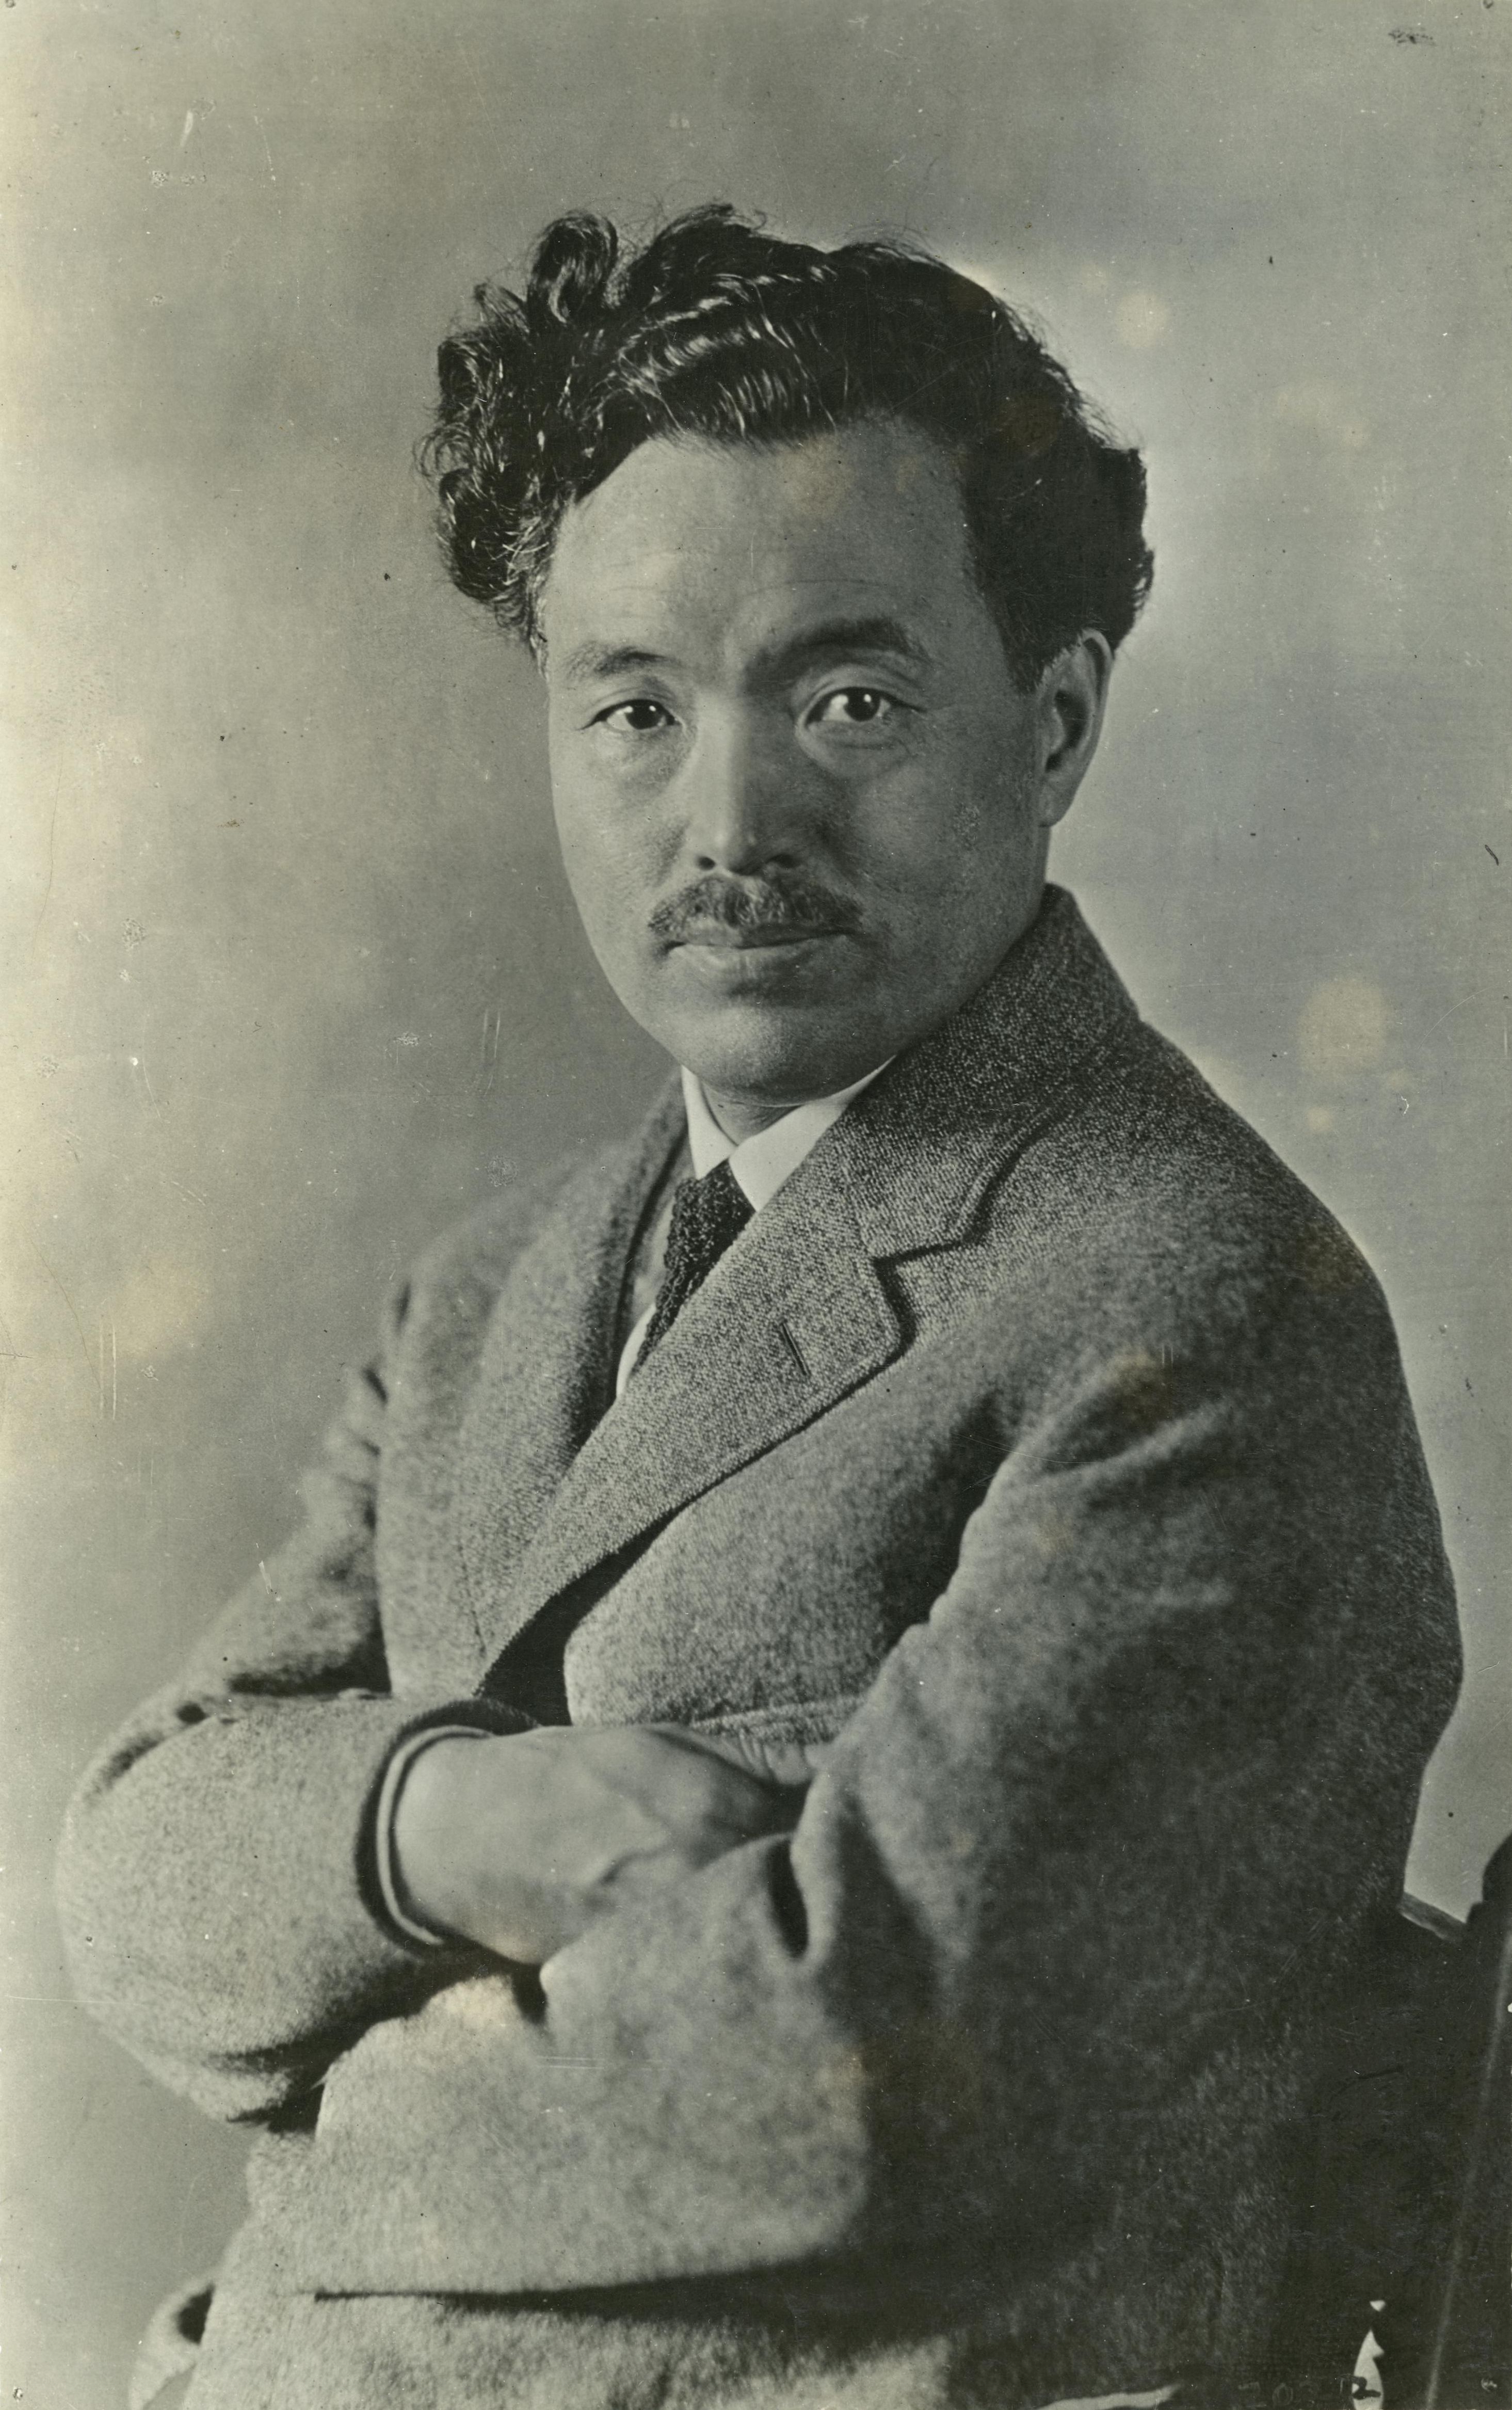
ฮิเดโยะ โนงูจิ

| name = ฮิเดโยะ โนงูจิ 野口英世
| image = Noguchi Hideyo.jpg
| caption = ฮิเดโยะ โนงูจิ
| birth_place = อินาวาชิโระ จังหวัดฟูกูชิมะ จักรวรรดิญี่ปุ่น
| death_place = อักกรา กานา|โกลด์โคสต์ จักรวรรดิอังกฤษ
| nationality = ญี่ปุ่น
| fields = วิทยาแบคทีเรีย
| known_for = ซิฟิลิส"Treponema pallidum"
ไฟล์:Noguchi Hideyo.png|thumb|220px|ฮิเดโยะ โนงูจิ และมารดา
ฮิเดโยะ โนงูจิ (; 9 พฤศจิกายน พ.ศ. 2419 – 21 พฤษภาคม พ.ศ. 2471) นักวิทยาแบคทีเรียชาวญี่ปุ่น ผู้สามารถเพาะเชื้อก่อโรคซิฟิลิส ได้รับปริญญาดุษฎีบัณฑิตสาขาแพทยศาสตร์จากมหาวิทยาลัยเกียวโต ในปี 2454 และสาขาวิทยาศาสตร์จากมหาวิทยาลัยโตเกียวในปี 2457 และรัฐบาลญี่ปุ่นได้ออกธนบัตรเยน|ธนบัตรแบบหนึ่งพันเยนชุดใหม่โดยมีรูปเหมือนของเขาอยู่ที่ด้านหน้าธนบัตรในปี 2547
ไฟล์:1000 yen banknote 2004.jpg|thumb|220px|ฮิเดโยะ โนงูจิบนธนบัตรหนึ่งพันเยนซึ่งออกใช้เมื่อปี พ.ศ. 2547
== ชีวิตวัยเยาว์ ==
โนงูจิเกิดมาในครอบครัวชาวนาฐานะยากจนที่เมืองอินาวาชิโระ จังหวัดฟูกูชิมะ เดิมเคยใช้ชื่อตามที่บิดามารดาตั้งให้ว่า เซซากุ โนงูจิ () ตอนอายุประมาณ 1 ขวบครึ่ง เขาได้พลัดตกลงไปในเตาหลุม ทำให้มือซ้ายถูกไฟลวกอย่างรุนแรงจนไม่สามารถใช้การได้ เมื่อเข้าเรียนชั้นประถมในโรงเรียนประถมมิตสึวะ โนงูจิจึงต้องอดทนกับการถูกเพื่อนๆ กลั่นแกล้งและล้อเลียนเรื่องมือซ้ายทุกวัน แต่เขาก็ตั้งใจเล่าเรียนจนสามารถสอบได้คะแนนสูงสุดของชั้น และได้เข้าเรียนต่อในชั้นประถมปลายอินาวาชิโระด้วยความช่วยเหลือจากคุณครูซากาเอะ โคบายาชิ () ในปี 2432
จากนั้นในปี 2434 คุณครูโคบายาชิและเพื่อนร่วมชั้นของโนงูจิก็ช่วยกันเรี่ยไรเงินเป็นค่าผ่าตัดรักษามือซ้ายให้กับโนงูจิ โดยผู้ที่ทำการผ่าตัดให้เขาคือคานาเอะ วาตานาเบะ () นายแพทย์ที่สำเร็จการศึกษาจากสหรัฐอเมริกา ซึ่งจากการผ่าตัดในครั้งนี้ ทำให้โนงูจิรู้สึกชื่นชมในอาชีพแพทย์ และตัดสินใจว่าในอนาคตจะประกอบอาชีพเป็นแพทย์เพื่อช่วยเหลือผู้คนยากไร้ที่เจ็บไข้ได้ป่วย
== การทำงาน ==
เมื่อเรียนจบชั้นประถมปลายในปี 2436 โนงูจิก็เดินทางไปที่เมืองไอซูวากามัตสึ และขอร้องให้คานาเอะ วาตานาเบะรับเขาไว้ทำงานที่โรงพยาบาลไกโย โดยระหว่างที่ทำงานอยู่ที่โรงพยาบาล โนงูจิได้ศึกษาวิชาแพทย์ อีกทั้งยังหัดเรียนภาษาเยอรมัน อังกฤษ ฝรั่งเศสด้วยตัวเองควบคู่ไปด้วย
ทว่าในปี 2439 เนื่องจากไม่มีเงินทุนเรียนต่อในระดับมหาวิทยาลัย โนงูจิจึงเดินทางเข้าโตเกียว มาหาโมริโนซูเกะ ชิวากิ () ทันตแพทย์จากโรงเรียนทันตแพทย์ทากายามะ (ปัจจุบันคือ มหาวิทยาลัยทันตแพทย์โตเกียว) ที่เคยได้พบกันที่โรงพยาบาลไกโย ชิวากิช่วยให้โนงูจิได้เข้าศึกษาวิชาแพทย์ที่โรงเรียนกวดวิชาไซเซ เพื่อเข้ารับการทดสอบความรู้ทางด้านแพทยศาสตร์ภาคแรก ซึ่งโนงูจิสามารถสอบผ่านโดยทำคะแนนได้เป็นอันดับที่ 1 และต่อมาในปีเดียวกัน โนงูจิก็ผ่านการทดสอบในภาคหลัง เขาจึงได้เป็นแพทย์อย่างเต็มตัวในขณะที่มีอายุเพียงแค่ 20 ปีเท่านั้น
ปี 2440 โนงูจิทำงานเป็นอาจารย์สอนอยู่ที่โรงเรียนทันตแพทย์ทากายามะ ต่อมาก็เข้าทำงานเป็นผู้ช่วยที่โรงพยาบาลจุนเท็นโด แต่ทำได้ไม่นานก็ได้ไปทำงานที่สถาบันวิจัยโรคระบาดของชิบาซาบูโร คิตาซาโตะซึ่งเป็นสถานที่ที่เต็มไปด้วยนักวิจัยชั้นหัวกะทิจากมหาวิทยาลัยโตเกียวเตโกกุ (มหาวิทยาลัยโตเกียวในปัจจุบัน) ทำให้โนงูจิผู้ไม่ได้เรียนจบจากมหาวิทยาลัยไม่ได้รับการยอมรับและถูกปฏิบัติอย่างเย็นชาจากเพื่อนร่วมสถาบัน แต่ระหว่างที่ทำงานอยู่ที่นั่น เขาก็ได้มีโอกาสทำหน้าที่เป็นล่ามให้กับไซมอน เฟลกซ์เนอร์ ศาสตราจารย์ทางด้านพยาธิวิทยา แห่งมหาวิทยาลัยจอห์น ฮอปกินส์ ซึ่งเดินทางมาดูงานที่ญี่ปุ่น เฟลกซ์เนอร์รู้สึกถูกใจในตัวโนงูจิ และได้ชักชวนให้เขาไปที่สหรัฐอเมริกาหากมีโอกาส
== เปลี่ยนชื่อ ไปอเมริกา ==
ปี 2441 โนงูจิได้ทราบข่าวว่าภรรยาของซากาเอะ โคบายาชิ คุณครูผู้มีพระคุณได้ล้มป่วย เขาจึงรีบกลับไปยังบ้านเกิด ซึ่งในระหว่างรอดูอาการนั้น โนงูจิมีโอกาสได้อ่านนิยายเรื่อง “จิตใจนักเรียนในยุคปัจจุบัน” (当世書生気質) ที่ประพันธ์โดย โชโย สึโบอูจิ และได้พบว่า เซซากุ โนโนงูจิ () ตัวเอกในนิยายเรื่องนี้มีชื่อที่คล้ายคลึงกับเขามาก ทว่ากลับเป็นคนชอบเที่ยวเตร่และไม่เอาการเอางาน โนงูจิรู้สึกทนไม่ได้ที่ชื่อของเขาไปคล้ายกับตัวละครตัวนี้ ซากาเอะ โคบายาชิ ครูผู้มีพระคุณในสมัยเด็กจึงได้ตั้งชื่อใหม่ให้กับเขาว่า ฮิเดโยะ ซึ่งมีความหมายตรงตัวว่า ผู้เก่งกล้าของโลก
หลังจากนั้นไม่นาน โนงูจิก็ถูกส่งไปทำงานที่ด่านกักกันโรค เมืองท่าโยโกฮามะ และได้ตรวจพบตรวจเชื้อกาฬโรคในเลือดของผู้ป่วย ทำให้ชื่อเสียงของโนงูจิเริ่มเป็นที่รู้จักของผู้คน และจากผลงานในครั้งนี้ โนงูจิจึงได้ถูกรับเลือกให้เป็น 1 ในคณะแพทย์จากนานาประเทศ เดินทางไปยังประเทศจีน เพื่อยับยั้งกาฬโรคที่กำลังระบาดอย่างหนัก เมื่อกลับมาญี่ปุ่นในปี 2443 โนงูจิก็ตัดสินใจที่จะเดินทางไปสหรัฐอเมริกา
ที่นั่น โนกุจิได้รับมอบหมายจาก ดร.เฟลกซ์เนอร์ ให้ศึกษาวิจัยเรื่องพิษงู และเขาก็สามารถวิจัยพิษงูออกมาเป็นผลสำเร็จภายในระยะเวลาเพียง 1 ปี หลังจากนั้นชื่อของโนกุจิก็เป็นที่ยอมรับไปทั่วสหรัฐอเมริกาและในระดับโลก โนกุจิยังคงศึกษาวิชาการแพทย์อย่างต่อเนื่องโดยเฉพาะด้านระบาดวิทยา โดยในปี 2454 เขาประสบความสำเร็จในการเพาะเชื้อ Spirochete ของโรคซิฟิลิศได้เป็นคนแรกของโลก
ปี 2461 โนกุจิเดินทางไปยังเอกวาดอร์ และพบกับเชื้อโรคไข้เหลือง (Yellow Fever) จึงได้ศึกษาวิจัยและพัฒนายารักษาโรคนี้จนสำเร็จ แต่แล้วในปี 2470 โรคไข้เหลืองก็ระบาดไปทั่วทั้งทวีปแอฟริกาอีกครั้งและรุนแรงกว่าเดิม ยารักษาโรคก็ใช้ไม่ได้ผล ทำให้โนกุจิต้องเดินทางไปทวีปแอฟริกาเพื่อวิจัยให้แน่ชัดว่าเพราะเหตุใด แม้ว่าก่อนเดินทางจะมีคนคัดค้านเพราะเป็นห่วงเรื่องความปลอดภัยก็ตาม หลังจากเดินทางมาที่ทวีปแอฟริกา โนกุจิก็พบว่าโรคไข้เหลืองที่กำลังระบาดนั้นเป็นเชื้อโรคคนละตัวกับครั้งก่อน เขาจึงเริ่มลงมือค้นคว้าวิจัยอย่างหนักจนกระทั่งตัวเองได้รับเชื้อไข้เหลืองไปด้วย และเสียชีวิตในเวลาต่อมาด้วยโรคดังกล่าว ในปี 2471 ที่เมืองอักกรา (Accra) ประเทศกานา
== บรรณานุกรม ==
=== ภาษาไทย ===
* คุณหมอนักสู้ โนกุจิ ฮิเดโยะ, มาซาโอะ บาบะ (ผู้แต่ง) , พรอนงค์ นิยมค้า (ผู้แปล) , สำนักพิมพ์ ส.ส.ท. เยาวชน, 2542
=== ภาษาญี่ปุ่น ===
* 野口英世の青春
* 野口清作から野口英世へ
=== ภาษาอังกฤษ ===
* D'Amelio, Dan. "Taller Than Bandai Mountain: The Story of Hideyo Noguchi." New York: Viking Press. 10-ISBN 9-997-50238-8; 13-ISBN 978-9-997-50238-4 (cloth) OCLC 440466
* Flexner, James Thomas. (1996). "Maverick's Progress." New York: Fordham University Press. 10-ISBN 0-823-21661-6; 13-ISBN 978-0-823-21661-1 (cloth)
* Flexner, Simon. (1929). "Hideyo Noguchi: A Bographical Sketch," in "Science," Vol. 69, p.&nbsp;653.
* Kita, Atsushi. (2005). "Dr. Noguchi's Journey: A Life of Medical Search and Discovery" (tr., Peter Durfee). Tokyo: Kodansha. 10-ISBN 4-770-02355-3; 13-ISBN 978-4-770-02355-1 (cloth)
*
*
*
*
*
*
*
*
*
*
*
*
*
*
*Sri Kantha S. Hideyo Noguchi's research on yellow fever (1918-1928) in the pre-electron microscopic era. "Kitasato Archives of Experimental Medicine", April 1989; 62(1): 1-9.
== แหล่งข้อมูลอื่น ==
* สถาบันวิจัยโนงูจิ ในสหรัฐอเมริกา
* มูลนิธิรำลึก ฮิเดโยะ โนงูจิ ในสหรัฐอเมริกา
* หอรำลึก ฮิเดโยะ โนงูจิ
* Hideyo Noguchi Memorial at Find A Grave
* Japanese Government Internet TV: streaming video, "Hideyo Noguchi Africa Prize," 2007/04/26 (5 mins.)
* Fukushima Prefecture: "The Dreamer, Hideyo Noguchi," slide show
* Cabinet Office (Japan)|Cabinet Office, Government of Japan: Hideyo Noguchi Africa Prize
* Japan Society for the Promotion of Science (JSPS): Purpose and Description of the Noguchi Prize
* National Diet Library: NDL portrait
* Yomiuri Shimbun: Noguchi -- slightly less than 90% name recognition amongst primary school students in Japan , 2008.
หมวดหมู่:นักวิจัย
หมวดหมู่:แพทย์ชาวญี่ปุ่น
หมวดหมู่:บุคคลจากจังหวัดฟูกูชิมะ
หมวดหมู่:เสียชีวิตจากโรคติดเชื้อ
หมวดหมู่:ศิษย์เก่าจากมหาวิทยาลัยเกียวโต
หมวดหมู่:ศิษย์เก่าจากมหาวิทยาลัยโตเกียว